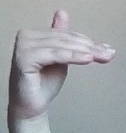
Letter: khaa